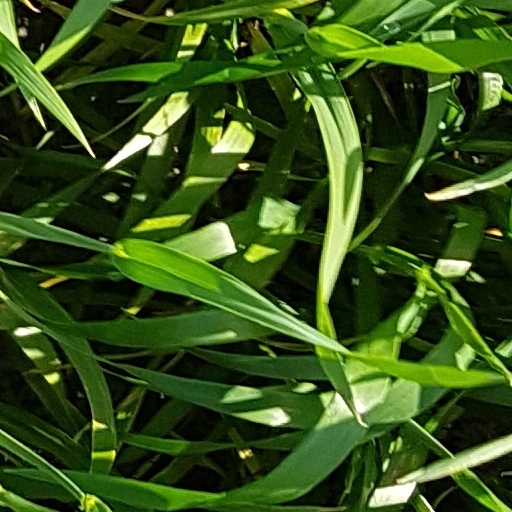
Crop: wheat